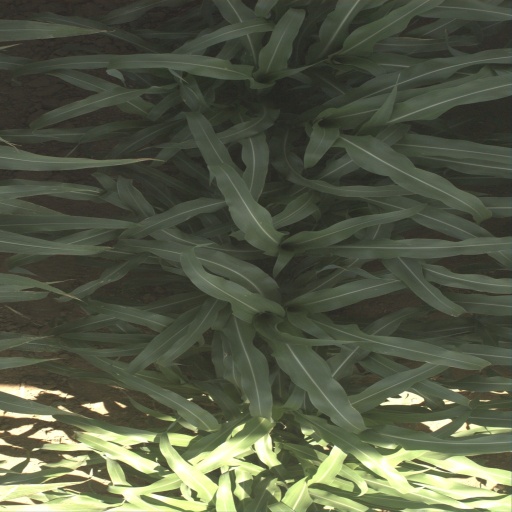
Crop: sorghum